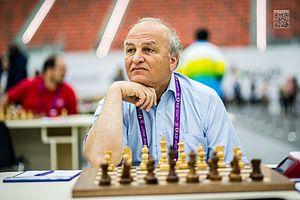
Aleksandr Guenrikhovitch Beliavski, né le 17 décembre 1953 à Lviv, en RSS d'Ukraine est un joueur d'échecs slovène, après avoir représenté l'URSS puis l'Ukraine. Champion du monde junior en 1973 et grand maître international depuis 1975, il a remporté quatre fois le championnat d'URSS.